Pazhayarai Vadathali

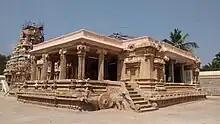

Pazhaiyarai vadathali Temple, or Pazhaiyarai Vadathali is a Hindu temple dedicated to Someswarar, a form of Shiva. It is located 6 km from Kumbakonam, Tamilnadu, India, on the Kumbakonam- Aavoor Road, 2 km away from the Thenupuriswarar Temple at Patteeswaram and 3 km from Darasuram. It is served by buses from Kumbakonam or mini buses from Darasuram, the bus stop is Cholan Maligai. The Darasuram railway station is located close to the temple.